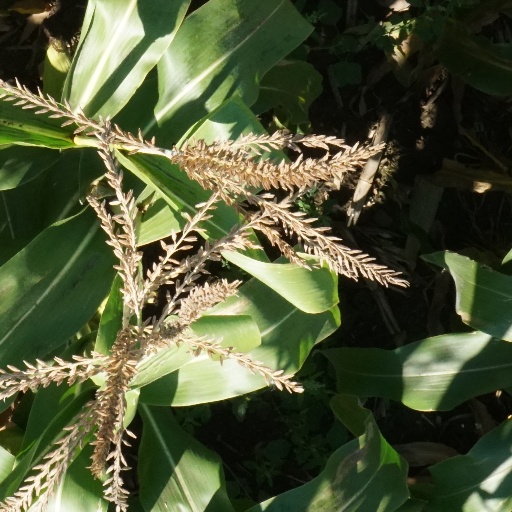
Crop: maize; corn